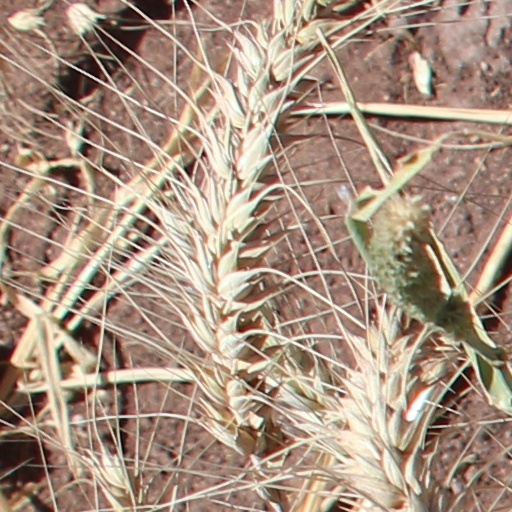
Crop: wheat